Phil Fish

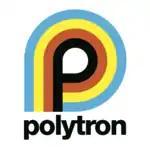
Fish left Artificial Mind and Movement to set up Polytron Corporation, his indie startup company

Fish is a founding member of Kokoromi, a group that designs and promotes experimental video games. His November 2006 Arcadia Festival event, GAMMA 01 Audio Feed, featured games that incorporated live sound. Fish planned a similar event, GAMMA 256, for 2007, and a third event, GAMMA 3D, for November 2008 in Montreal. Fish was invited to present a lecture on GAMMA 01 at the 2007 Game Developers Conference. He also wrote a review of the 1999 "" in the 2007 book "Space Time Play: Synergies Between Computer Games, Architecture and Urbanism: the Next Level".